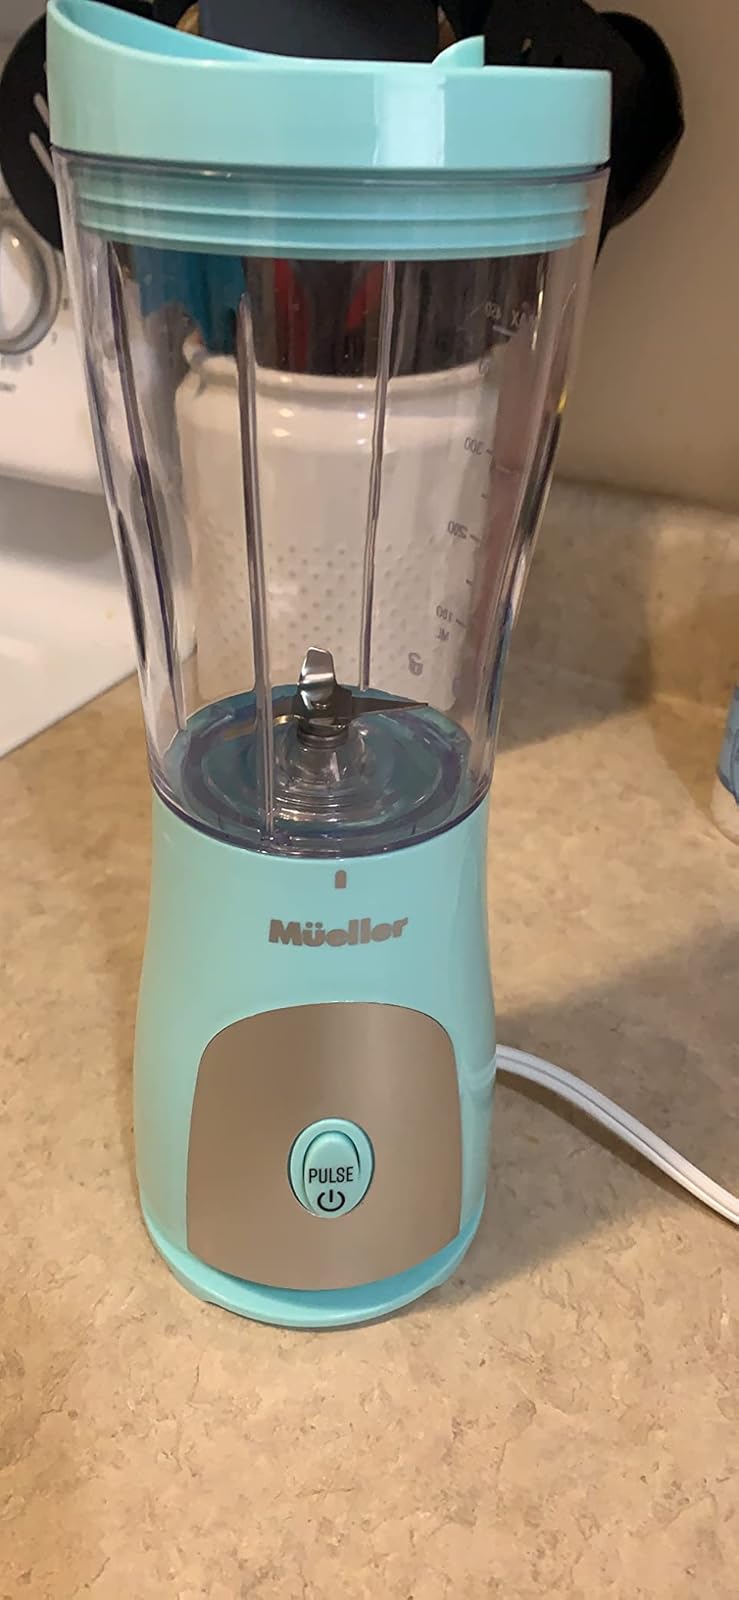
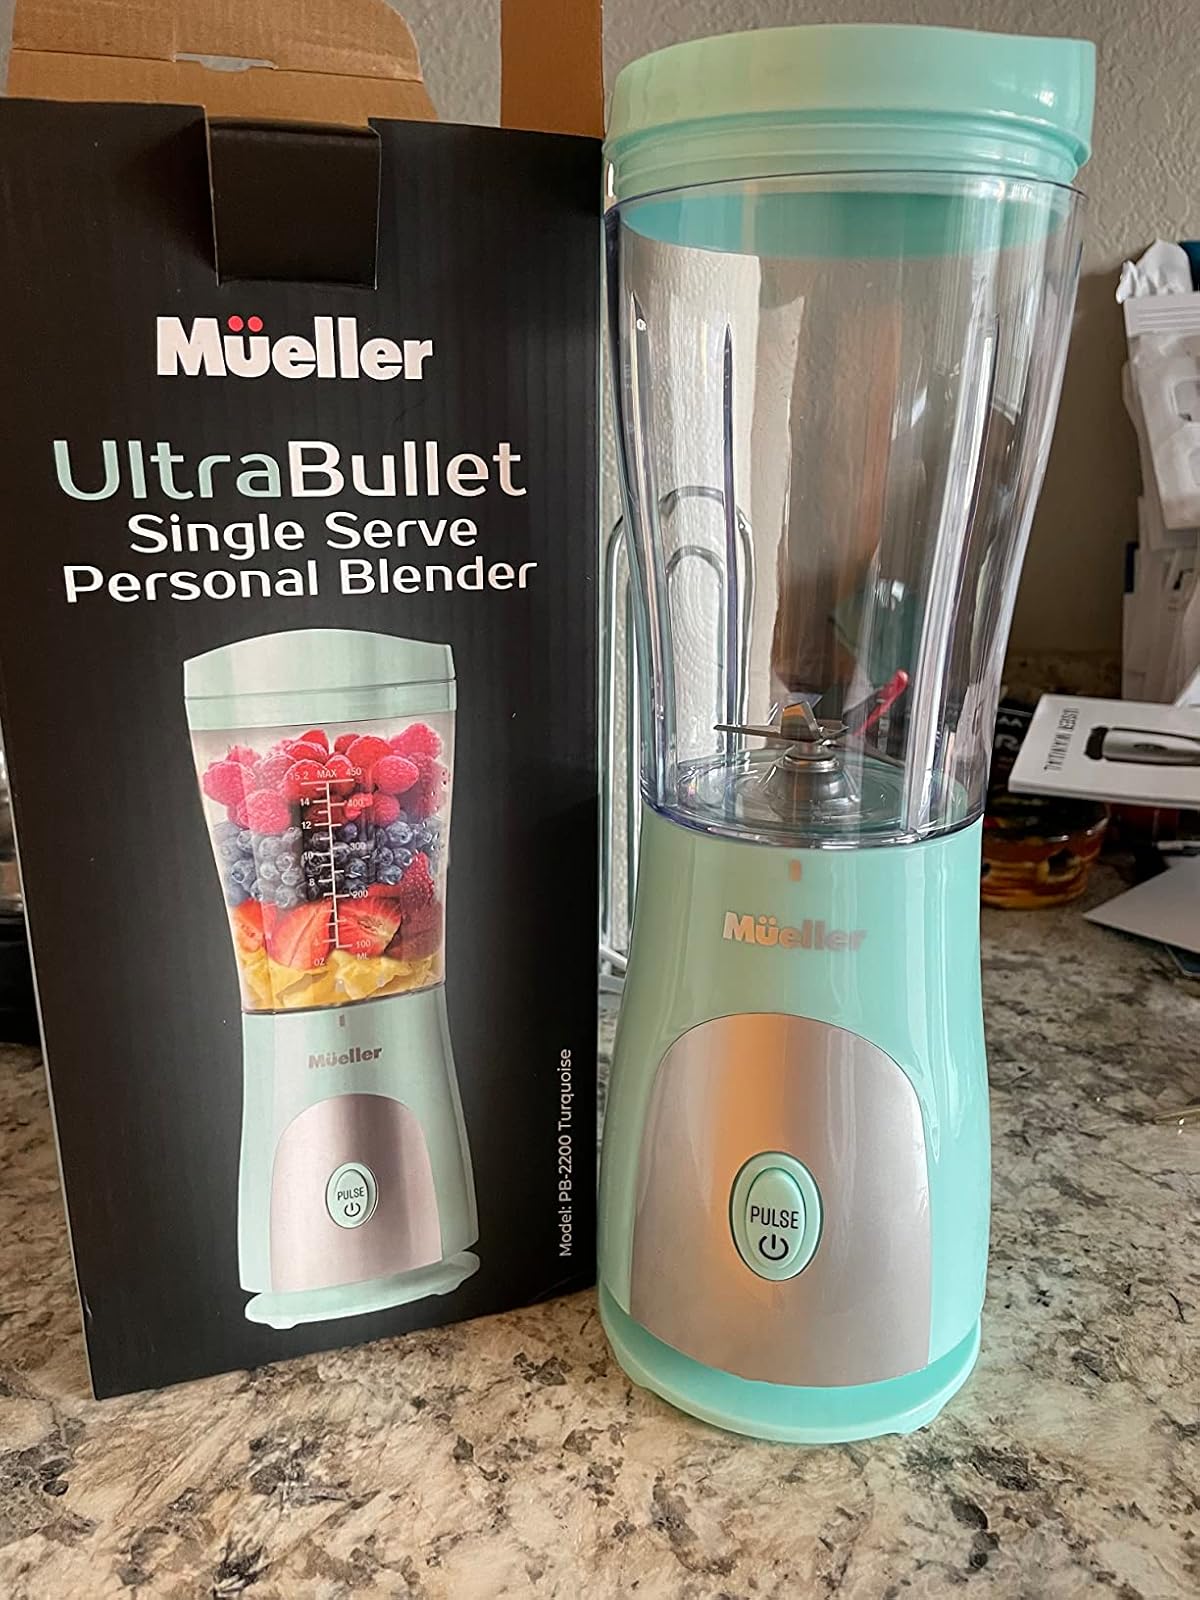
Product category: items_blender
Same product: yes